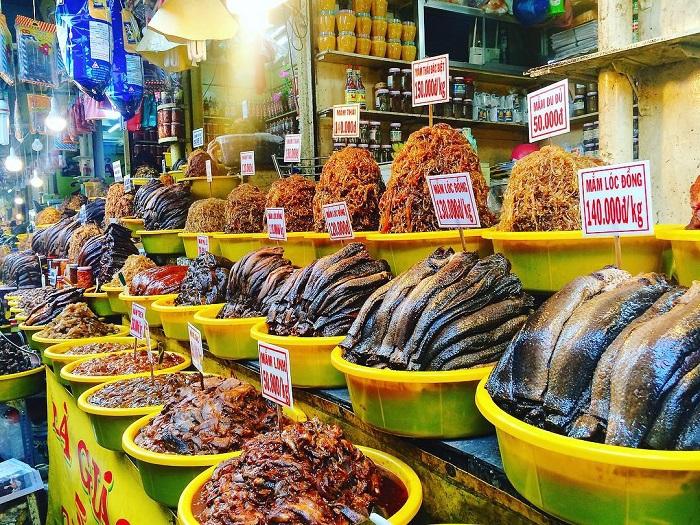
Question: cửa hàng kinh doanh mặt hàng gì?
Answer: cửa hàng bán các loại mắm